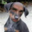
Label: dog